2014–15 Biathlon World Cup – World Cup 1

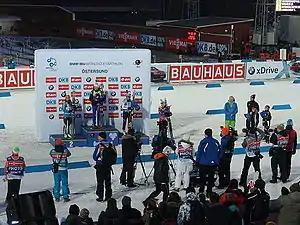
Award ceremony for women's pursuit in Östersund. Winner: Kaisa Mäkäräinen

The 2014–15 Biathlon World Cup – World Cup 1 was the opening event of the season and was held in Östersund, Sweden, from 30 November until 7 December 2014.